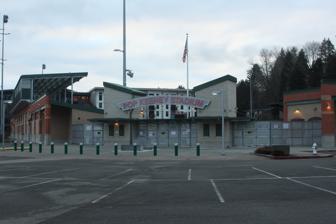
Building: Pop Keeney Stadium
Country: United States of America
Year built: 1920
Stadium in Bothell, Washington Pop Keeney Stadium Main entrance (NE corner) in 2022 Bothell Location in the United States Show map of the United States Bothell Location in Washington Show map of Washington (state) Address 18315 Bothell Way NE Location Bothell, Washington , U.S. Coordinates 47°45′47″N 122°12′40″W / 47.7631°N 122.2112°W / 47.7631; -122.2112 Capacity 4,438 Record attendance 8,500 Surface Artificial turf Scoreboard replay-capable Construction Built 1920 Opened 1953 ; 72 years ago ( 1953 ) Renovated 2010 Expanded 1968 & 2010 Pop Keeney Stadium is an outdoor stadium in Bothell, Washington , a suburb northeast of Seattle . It hosts high school football games and graduation ceremonies for the four traditional high schools of the Northshore School District : Bothell , Inglemoor , North Creek , and Woodinville . Pop Keeney has also hosted both men's lacrosse games as well as state soccer playoffs for both boys and girls. The stadium is named after Harold 'Pop' Keeney, Bothell's first football coach, and a member of one of Bothell's pioneer families. In 2008, several Bothell high school alumni began raising money for a new replay-capable scoreboard. Donations arrived from all around the country, raising $160,000 altogether. The scoreboard was installed in 2009 as only the second of its kind in the state. The Northshore 2010 Capital Projects Bond included a project to renovate the stadium, including updates to lighting, stands, and other facilities. In 2016, the McMenamins restaurant/hotel/brewery complex opened in the buildings of the W. A. Anderson School next to Pop Keeney Stadium. It is now a common pre-game tailgate location for many fans attending games at the stadium. In 2019 , the Seattle Seahawks announced they would hold one special practice at Pop Keeney on August 3. The practice included performances by the Seahawks Dancers and Blue Thunder drum line as well as photo opportunities with team mascots Blitz and Boom. References ^ "Northshore School District > Academics & Programs > Athletics >Pop Keeney Stadium" . schoolwires.net . ^ a b "Bothell's annual family reunion about to get started" . The Seattle Times . ^ "Bothell Football 2010" . ^ "2010 Bond Projects" . nsd.org . ^ "Anderson School Hotel - McMenamins" . This article about a sports venue in Washington state is a stub . You can help Wikipedia by expanding it . v t e